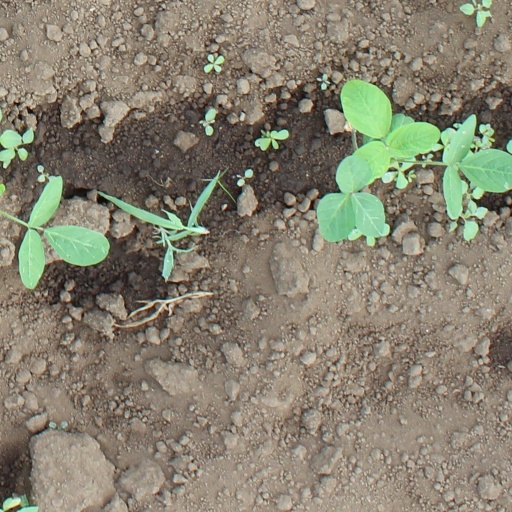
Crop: soybean